Teapot Rock

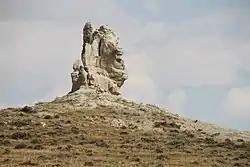
Teapot Rock in 2017

Teapot Rock, also Teapot Dome, is a distinctive sedimentary rock formation and nearby oil field in Natrona County, Wyoming that became the focus of the Teapot Dome bribery scandal during the administration of President Warren G. Harding. The site was listed on the National Register of Historic Places in 1974.